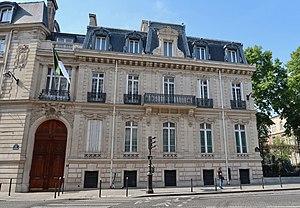
Ambassade d'Algérie en France, 50, rue de Lisbonne (Paris, 8e).
La place de Rio-de-Janeiro est une voie publique du 8ᵉ arrondissement et plus précisément du quartier de l’Europe à proximité immédiate du très chic parc Monceau.
La rue de Lisbonne est une voie du 8ᵉ arrondissement de Paris.
Voici la liste des représentations diplomatiques de l'Algérie à l'étranger :
L'ambassade d'Algérie en France est la représentation diplomatique de la République algérienne démocratique et populaire auprès de la République française, depuis que l'Algérie est indépendante de la France. Elle est située 50, rue de Lisbonne, dans le 8ᵉ arrondissement de Paris, la capitale de la France.